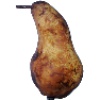
Label: Pear Abate 1